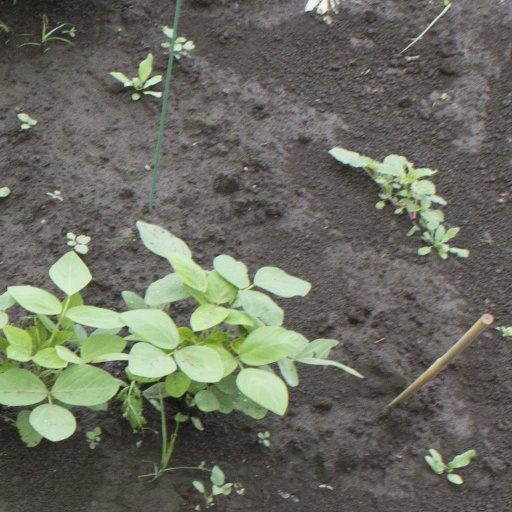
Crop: soybean